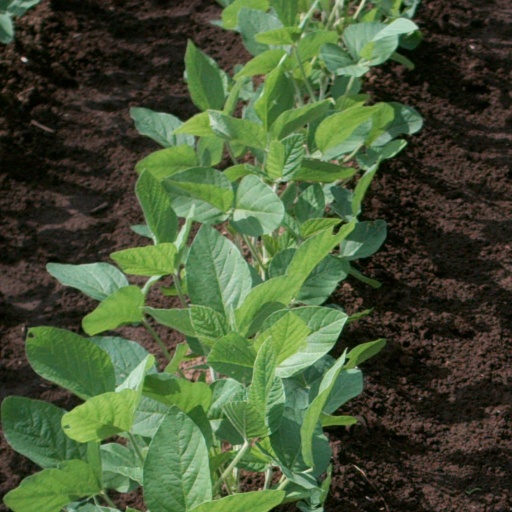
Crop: soybean